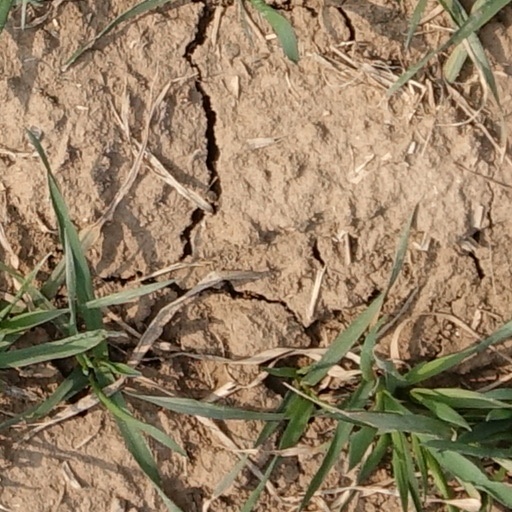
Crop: wheat